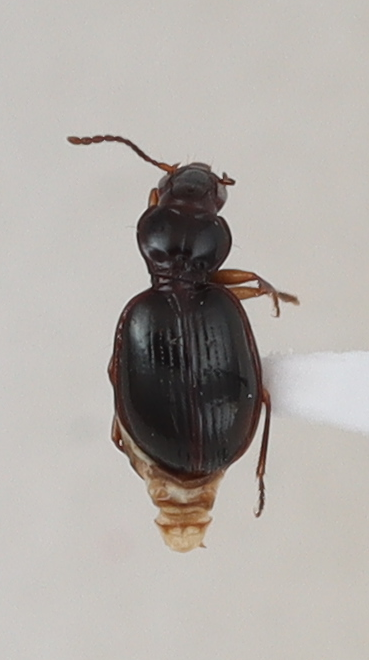
Scientific name: Mecyclothorax konanus
Plot: 14
Trap: E
Collected: 20200901